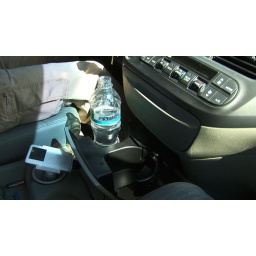
Primo water in a car cupholder #1